La Flèche chicken

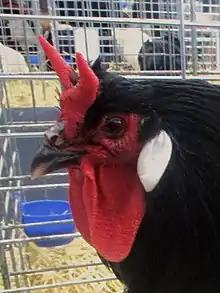
Head of a cock, showing the characteristic comb

The La Flèche, , is a rare French breed of dual-purpose domestic chicken. It originates from the département of the Sarthe, in the Pays de la Loire region, and is named for the town and commune of La Flèche in that area, not far from the capital of the Sarthe, Le Mans. The breed was once famous for the fine quality of its meat; since the Second World War, numbers have fallen very low.